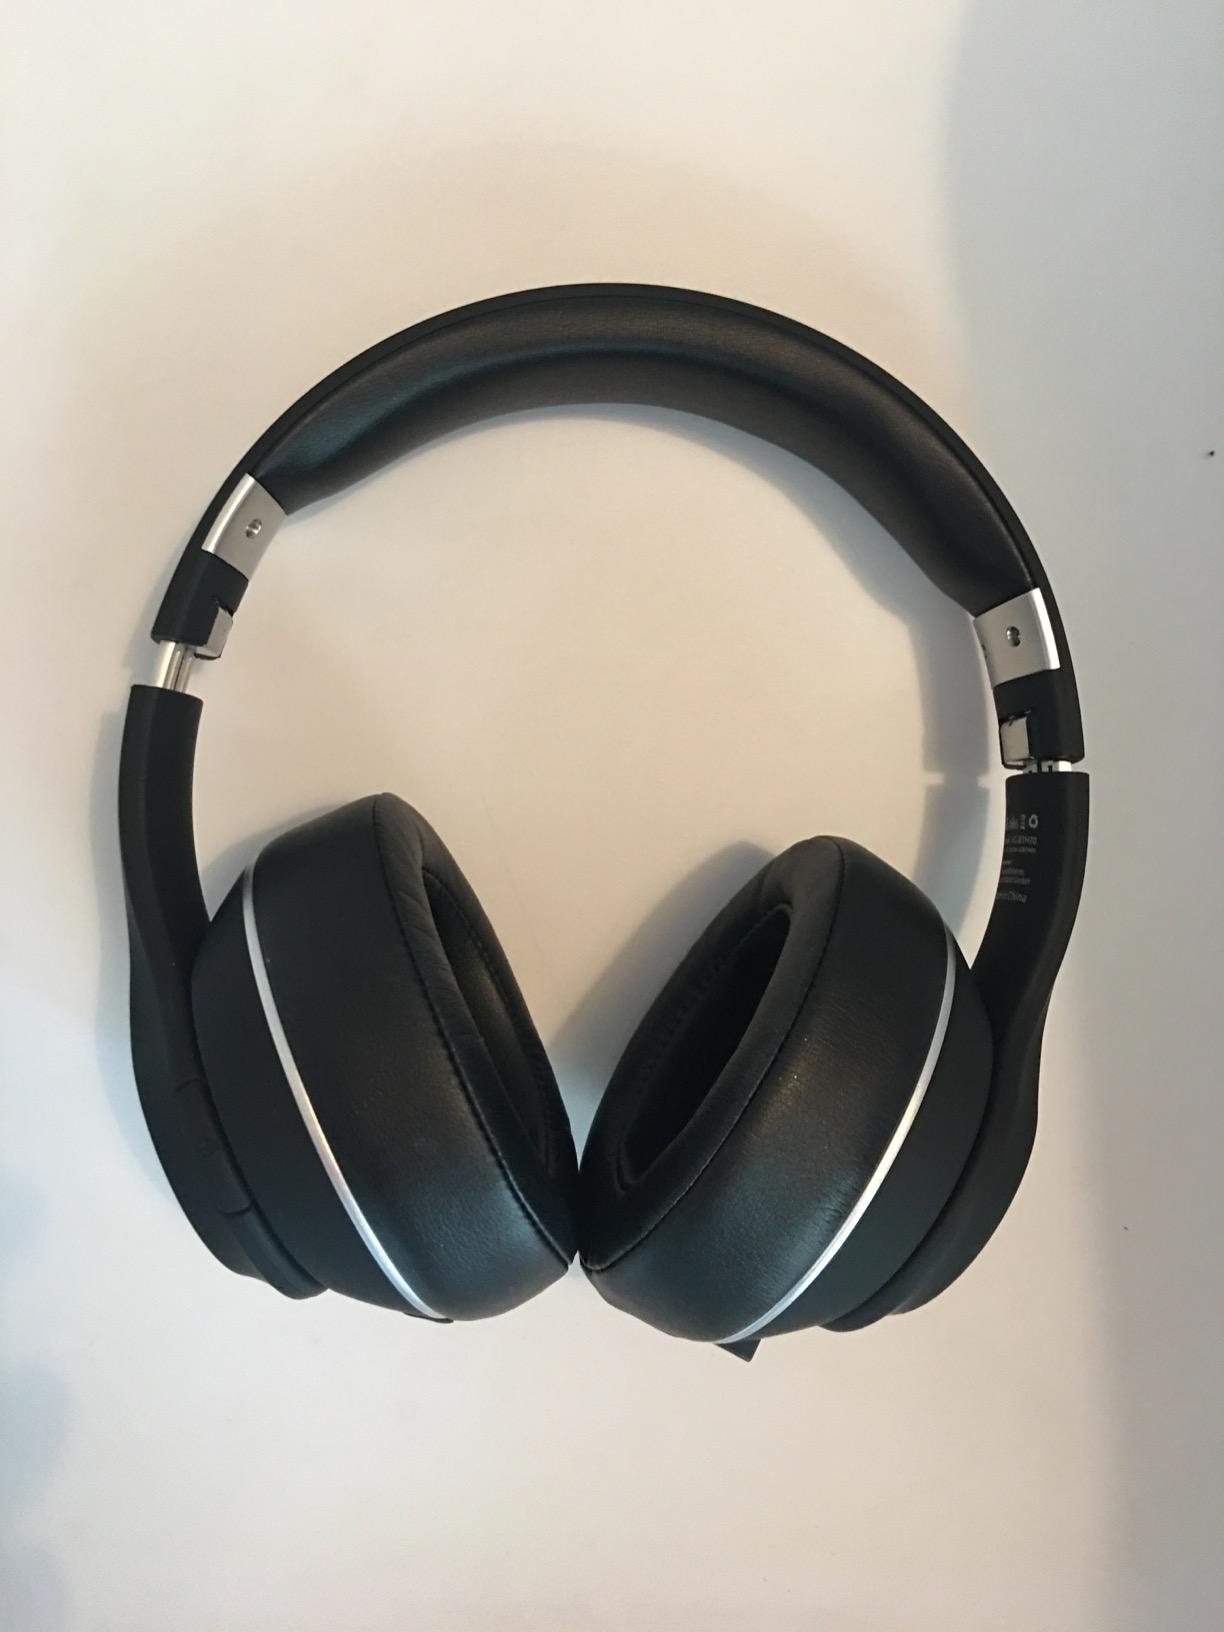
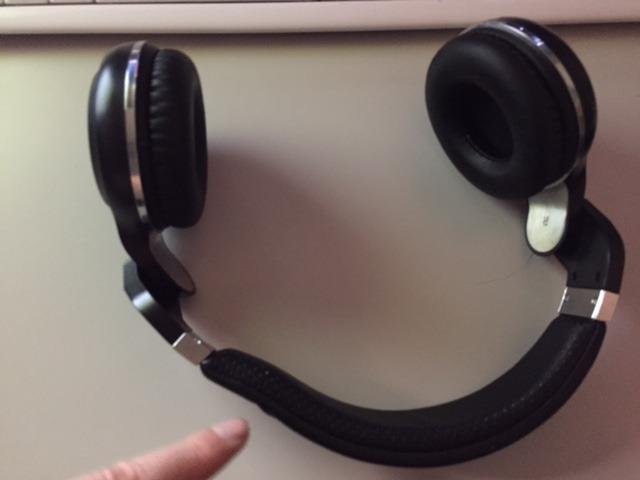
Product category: headphones
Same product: no